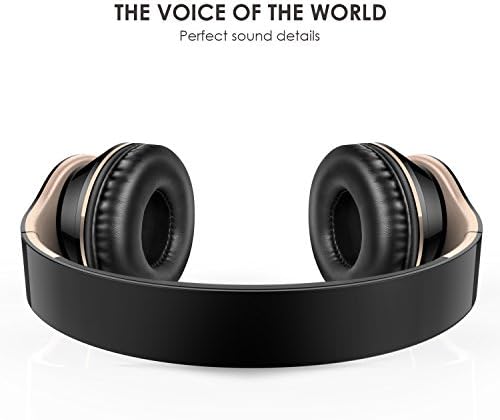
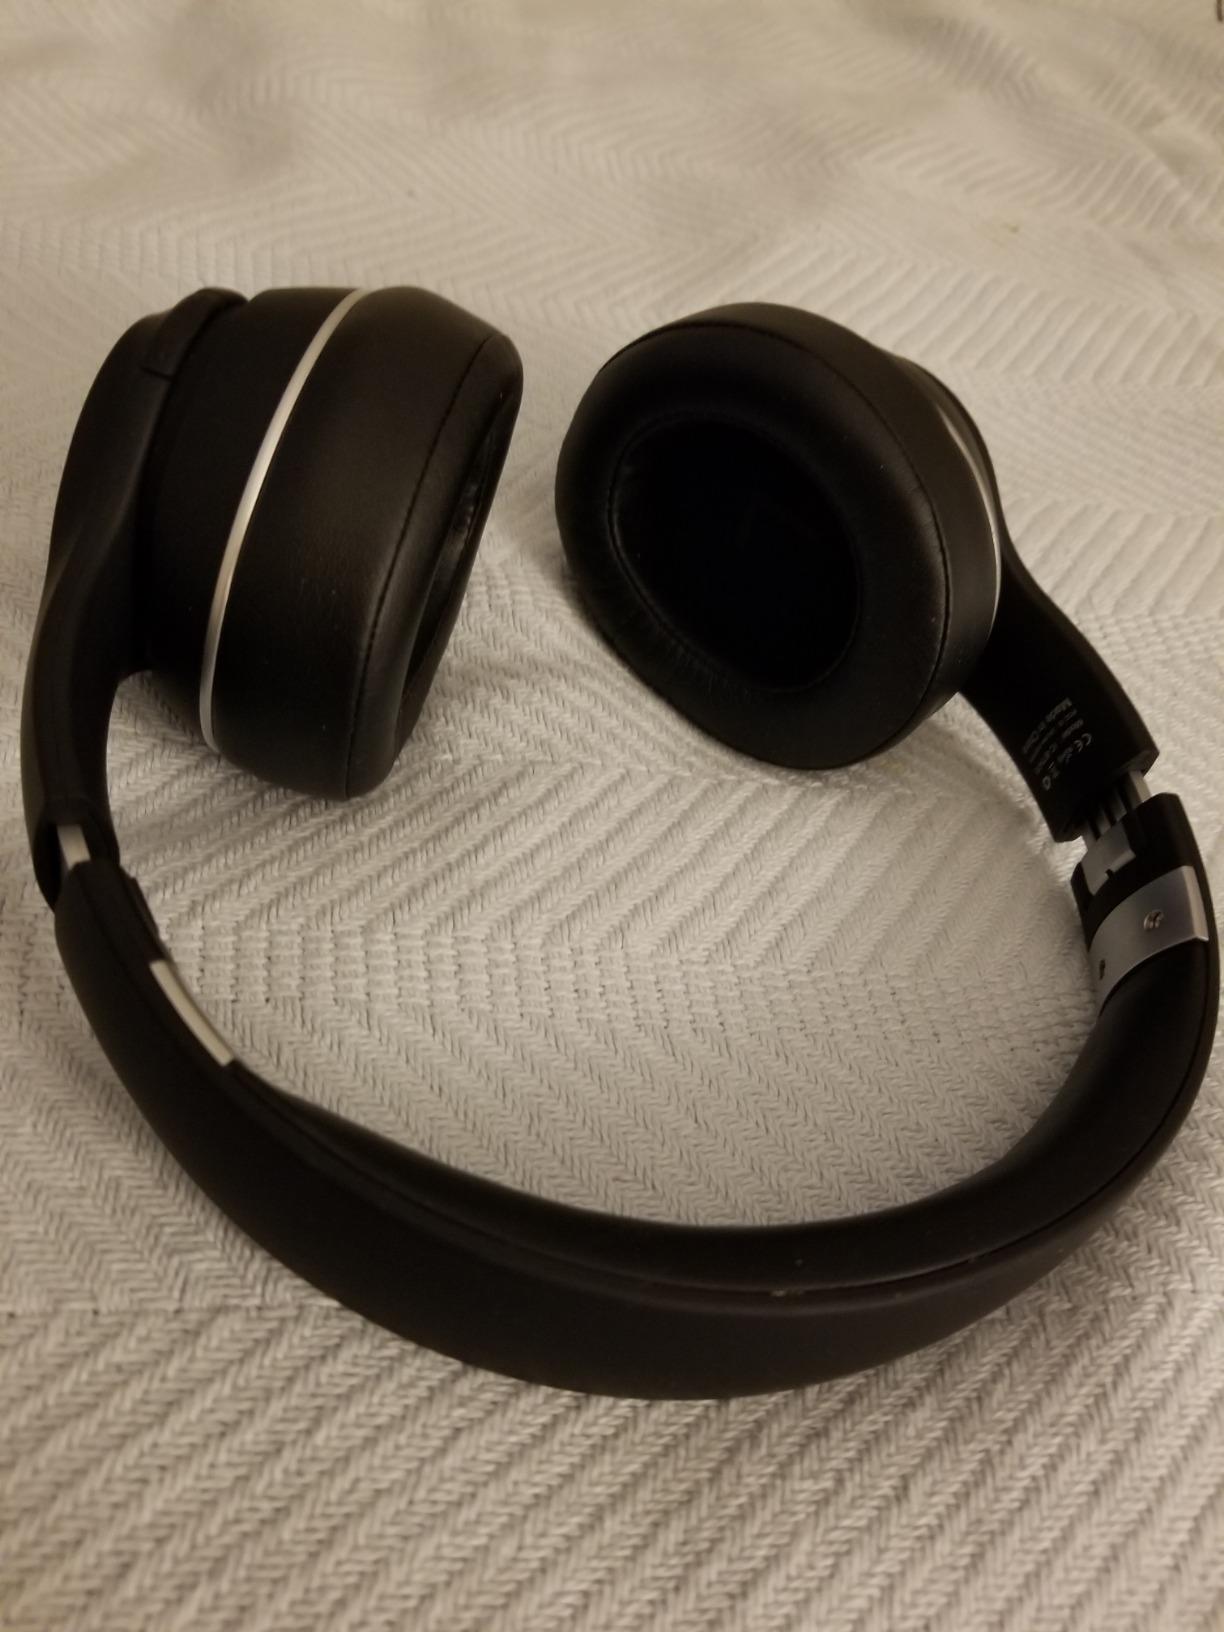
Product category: headphones
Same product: no